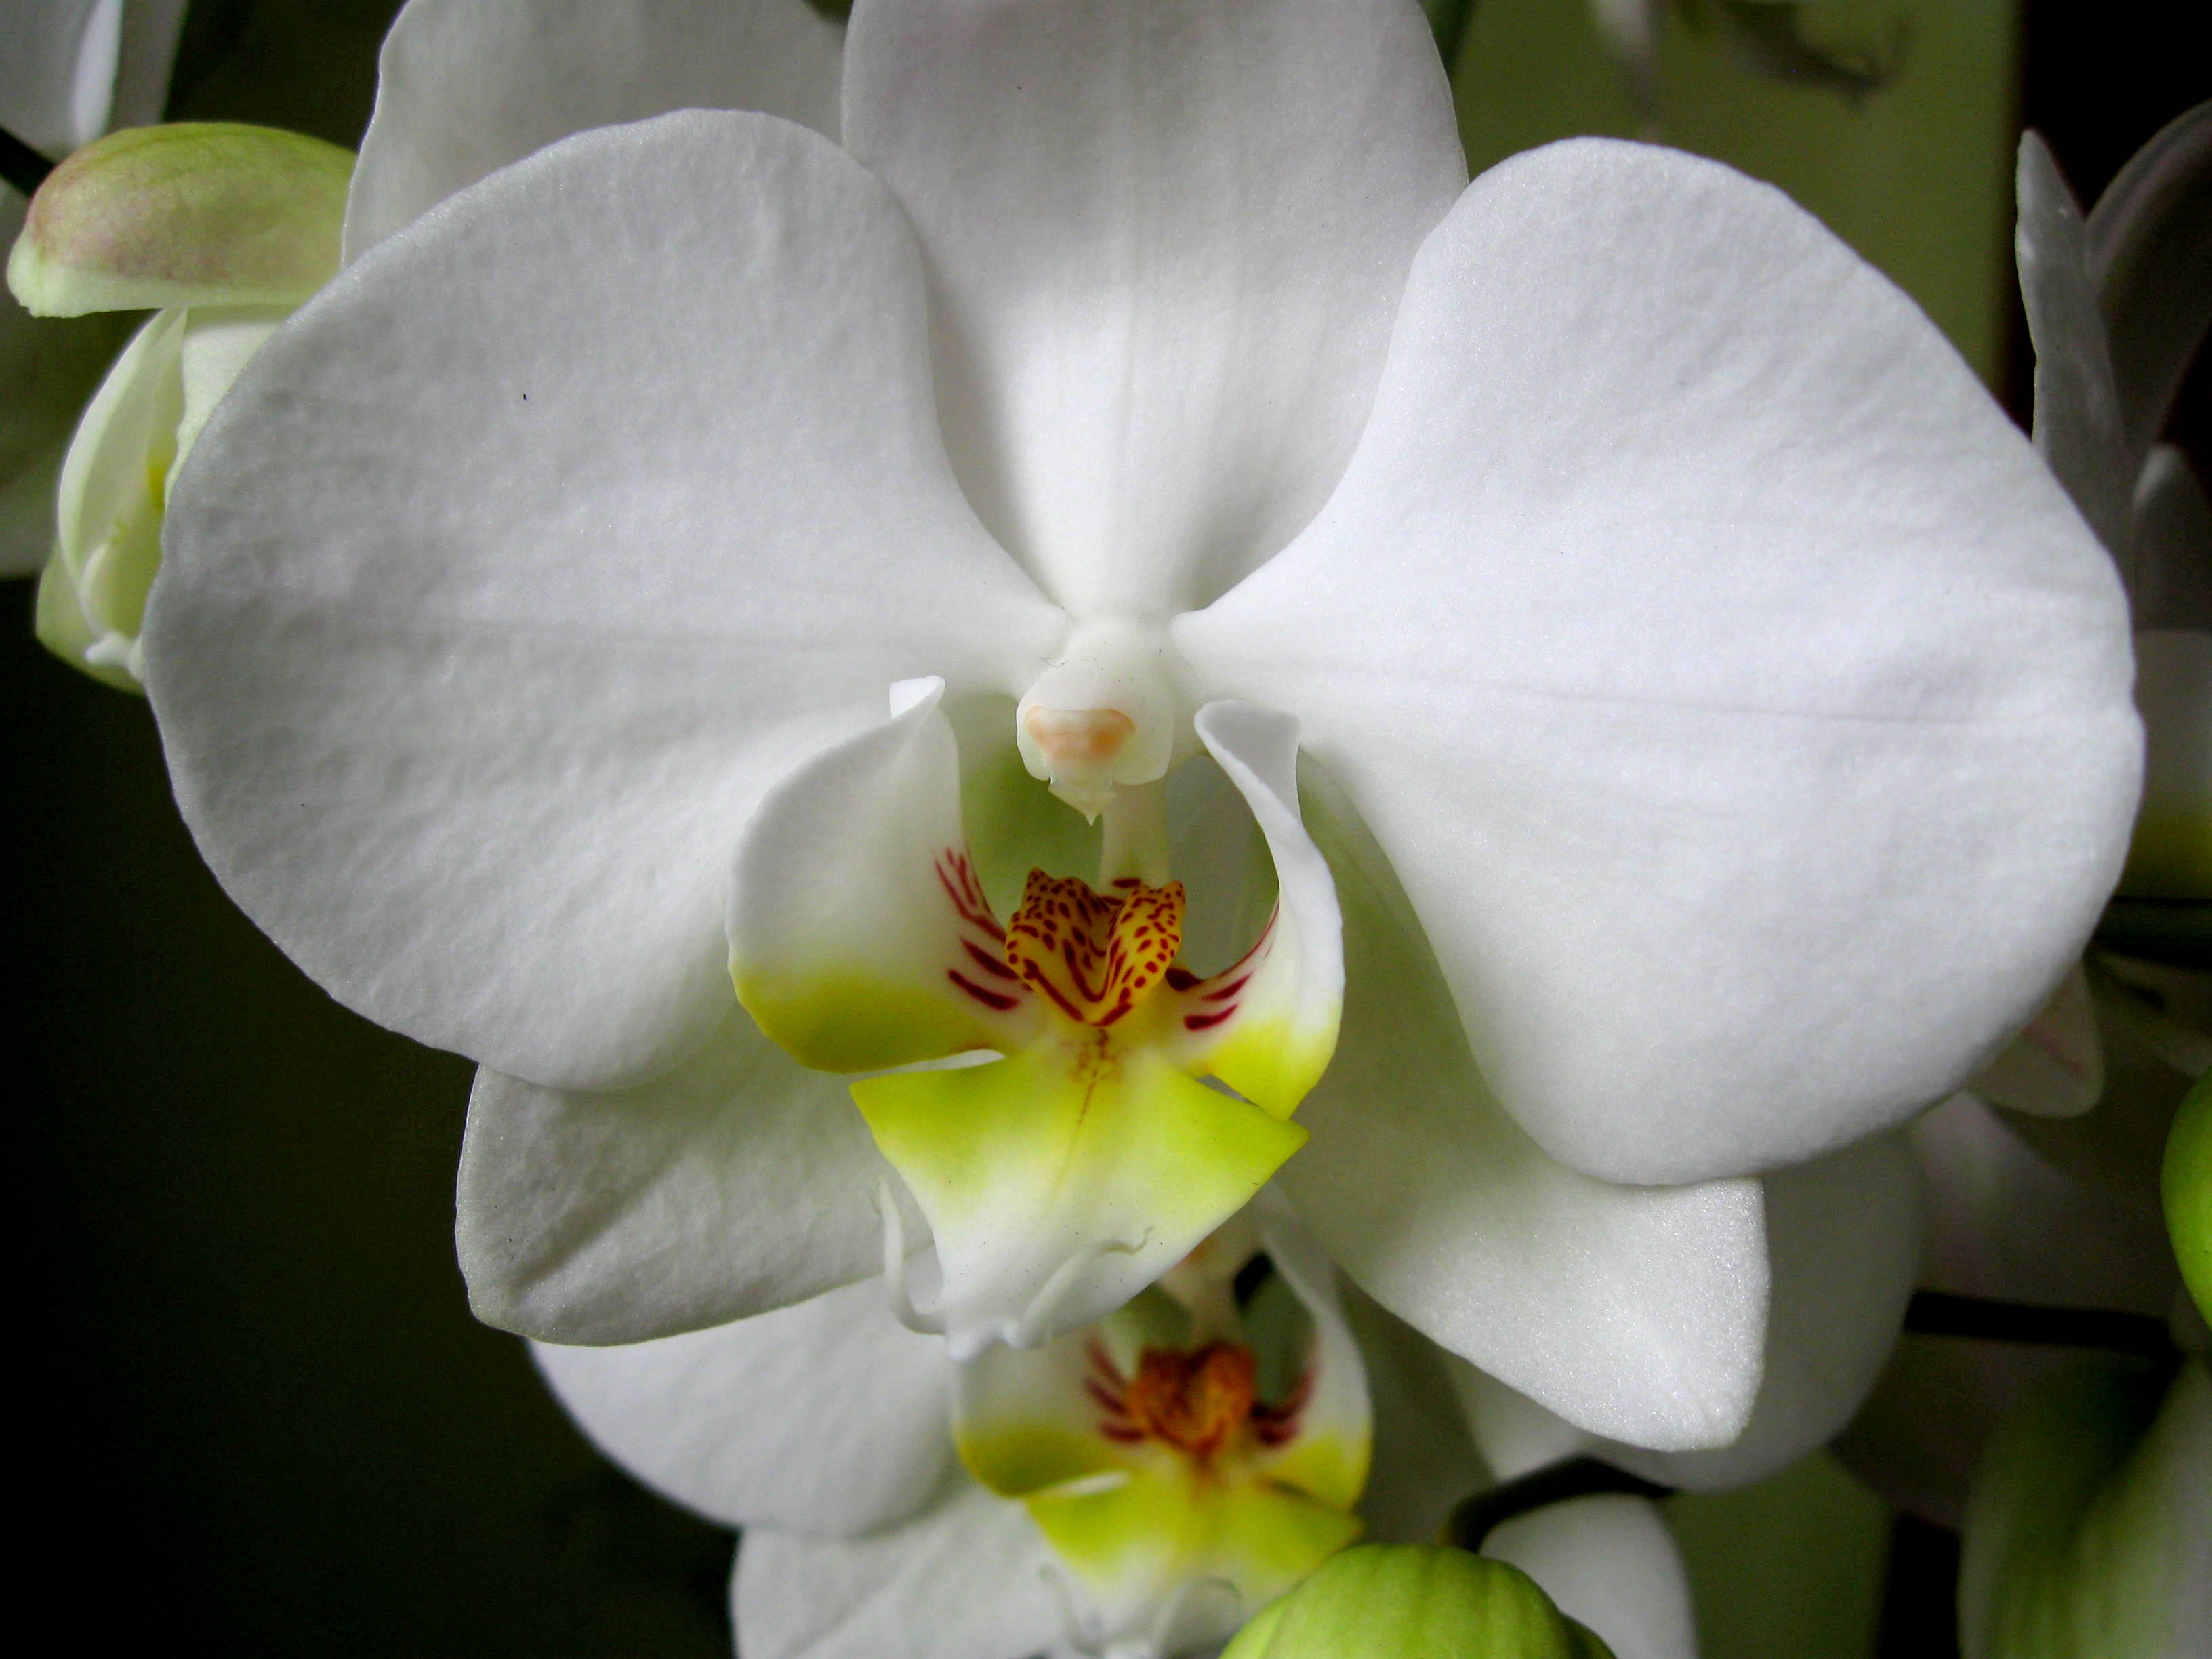
blossom, plant, white, flower, petal, botany, blooming, flora, orchid, orchis, macro photography, flowering plant, the petals, cattleya, dendrobium, land plant, moth orchid, christmas orchid, cattleya labiata